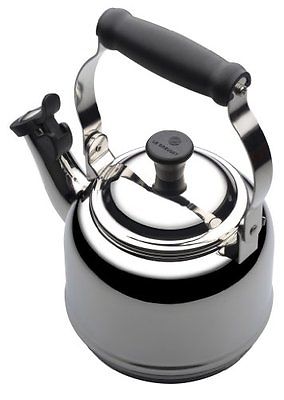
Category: kettle